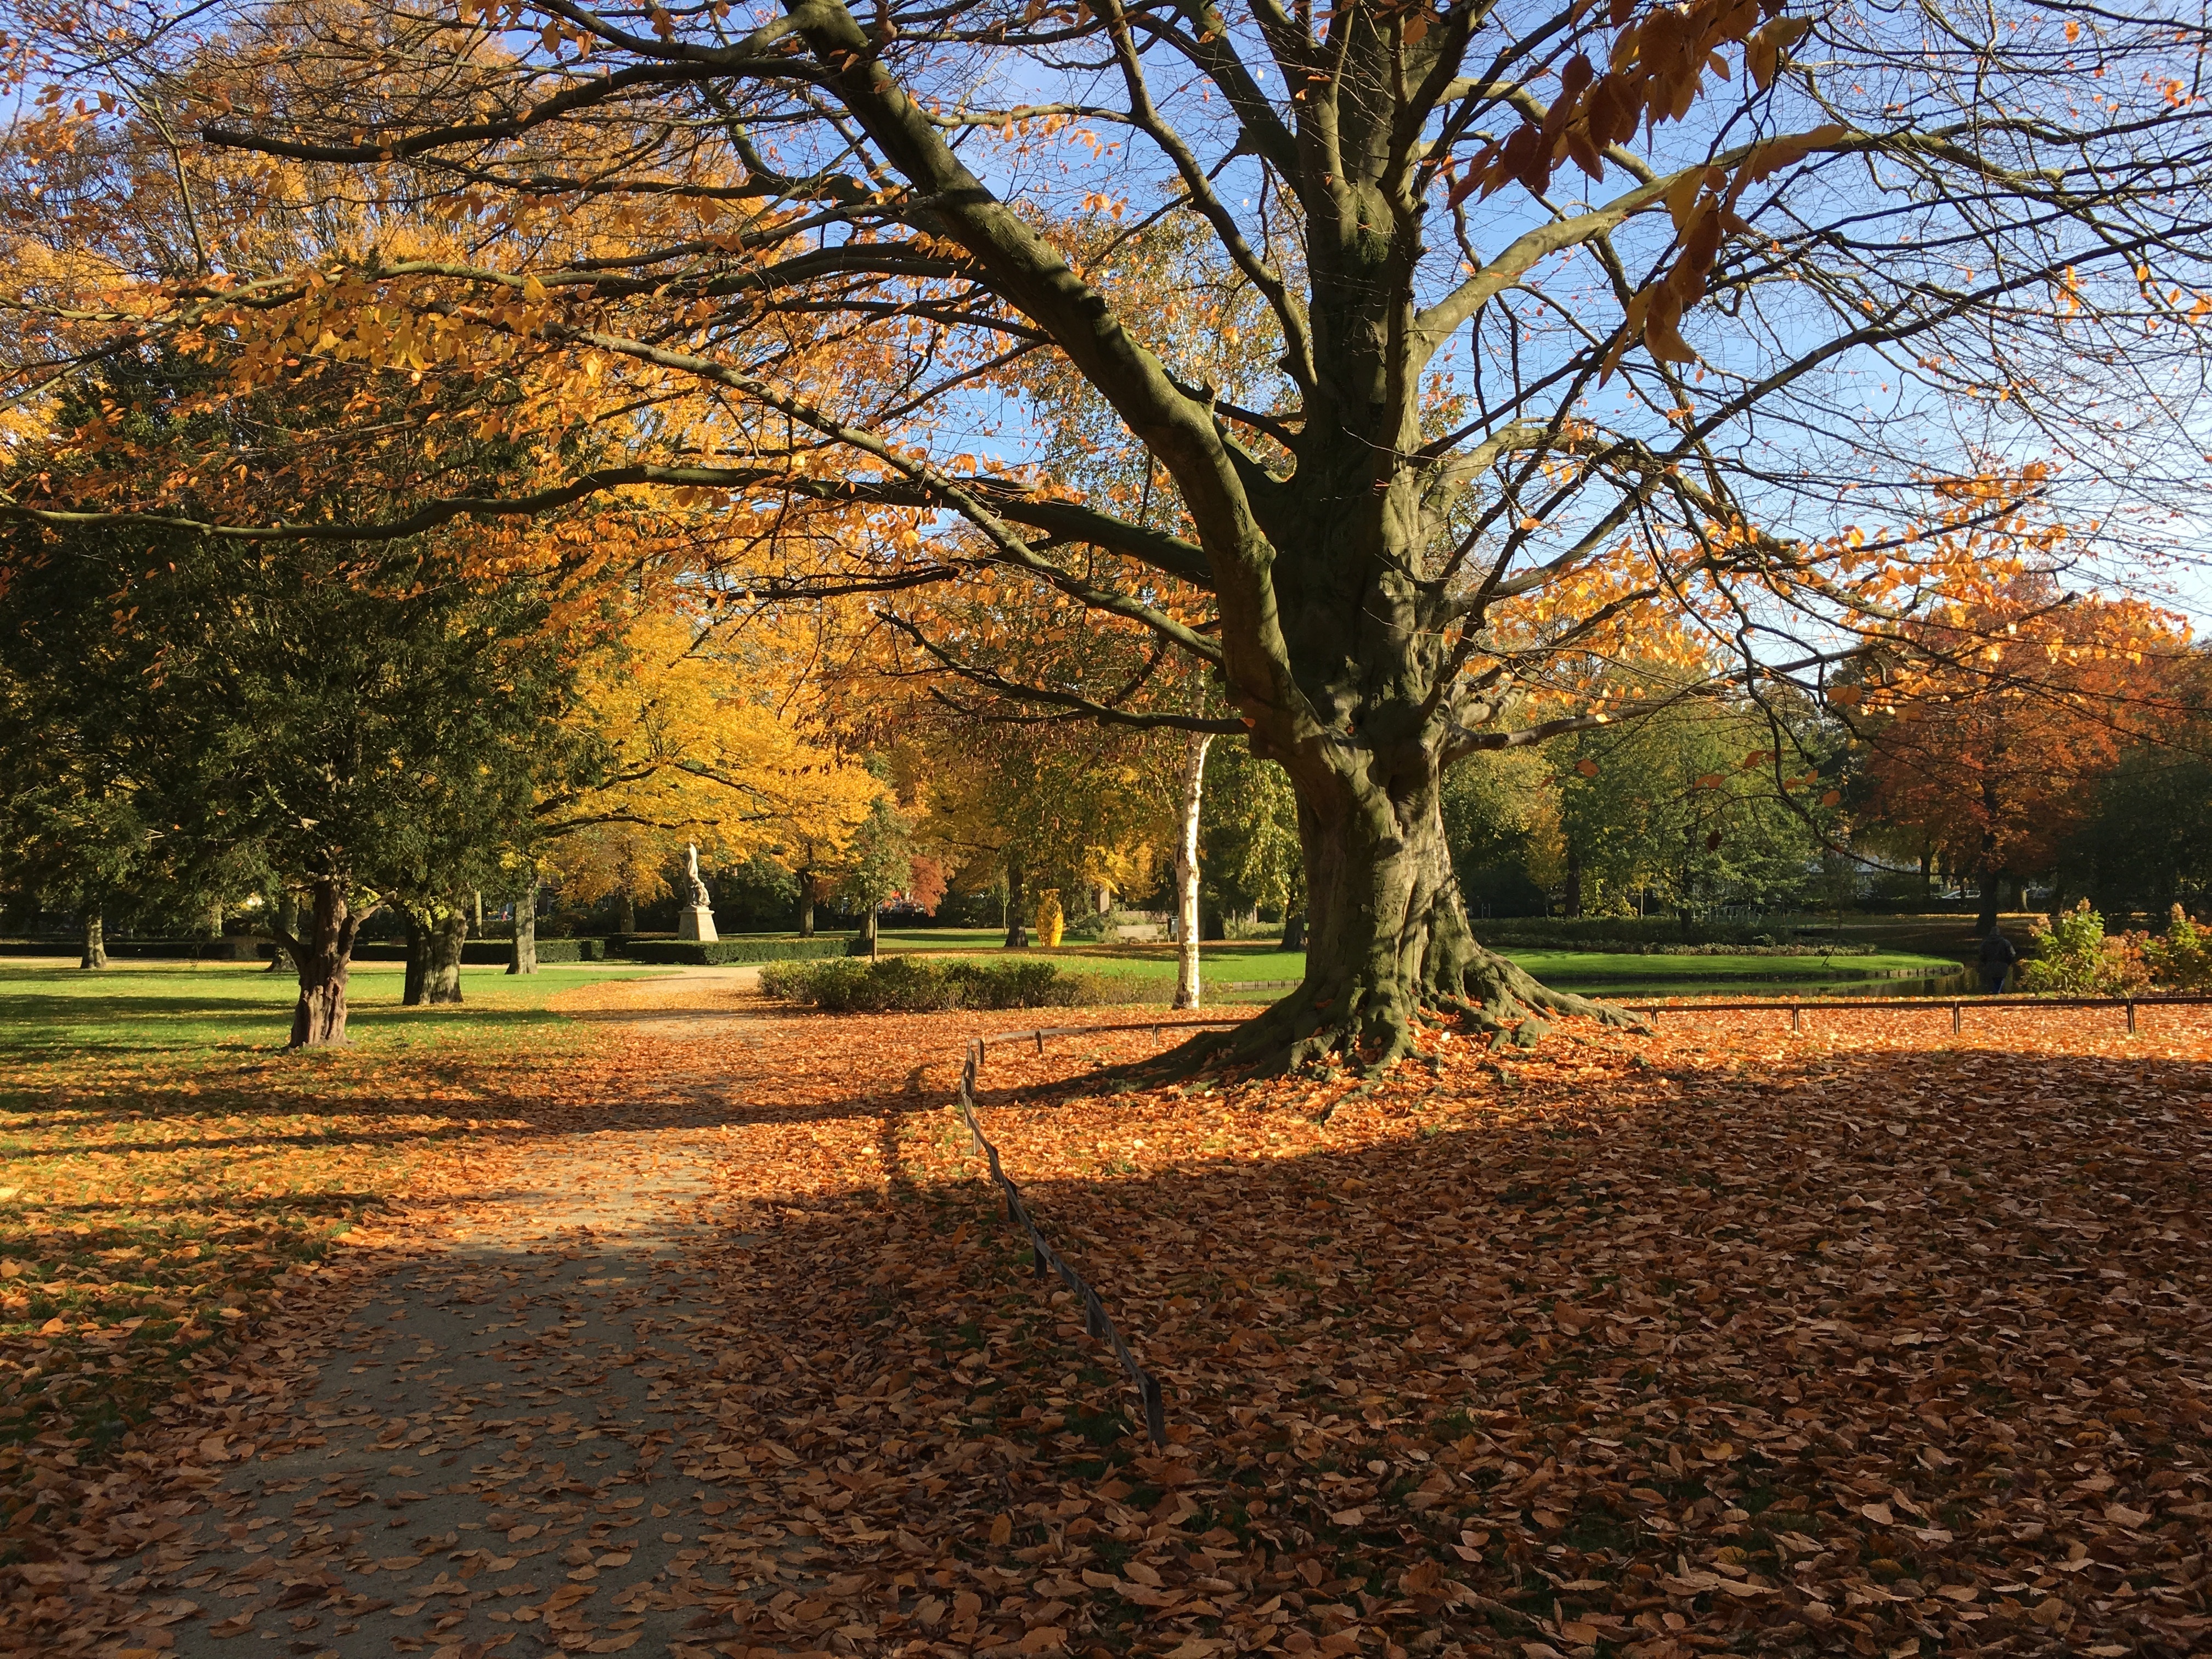
landscape, tree, water, nature, path, grass, branch, plant, sky, field, lawn, meadow, sunlight, morning, leaf, fall, environment, foliage, evening, orange, spring, red, autumn, park, brown, colorful, leaves, deciduous, grove, woodland, autumn leaves, fall leaves, state park, fall leaves background, grass family, woody plant, computer wallpaper, temperate broadleaf and mixed forest